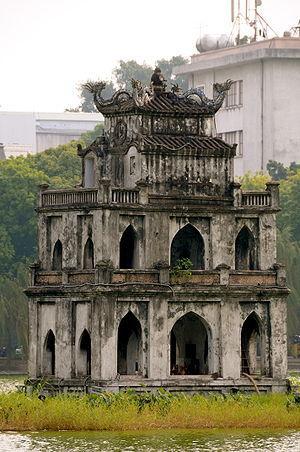
La tour de la Tortue se trouve sur un îlot minuscule d’une superficie d’environ 350 m², au milieu du lac Hoan Kiem, dans la partie sud de Hanoï, la capitale du Viêt Nam. Elle rend hommage à l'animal sacré, la tortue, et est devenue, au fil du temps, un symbole de la ville. Son architecture est une combinaison d’architecture asiatique et européenne.